Mr Ya Miss

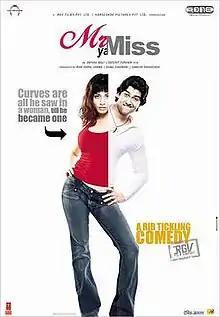

Mr Ya Miss ( "Mr or Miss") is a 2005 Indian Hindi-language body swap, comedy film written and directed by Antara Mali. Also starring herself along with Ritesh Deshmukh, Aftab Shivdasani and Divya Dutta.